Bhutan Postal Museum

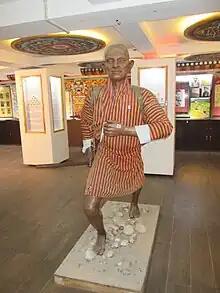
Bhutan Postal Runner as displayed in the Bhutan Postal Museum in Thimphu, Bhutan

The Bhutan Postal Museum was opened on 7 November 2015 at the General Post Office building in the capital city Thimphu. The postal museum captures the story of the evolution of communication, transportation and postal services in Bhutan. The story is told through a collection of various anecdotes, artifacts and a rich assortment of stamps Bhutan has produced over the years.